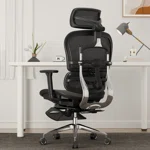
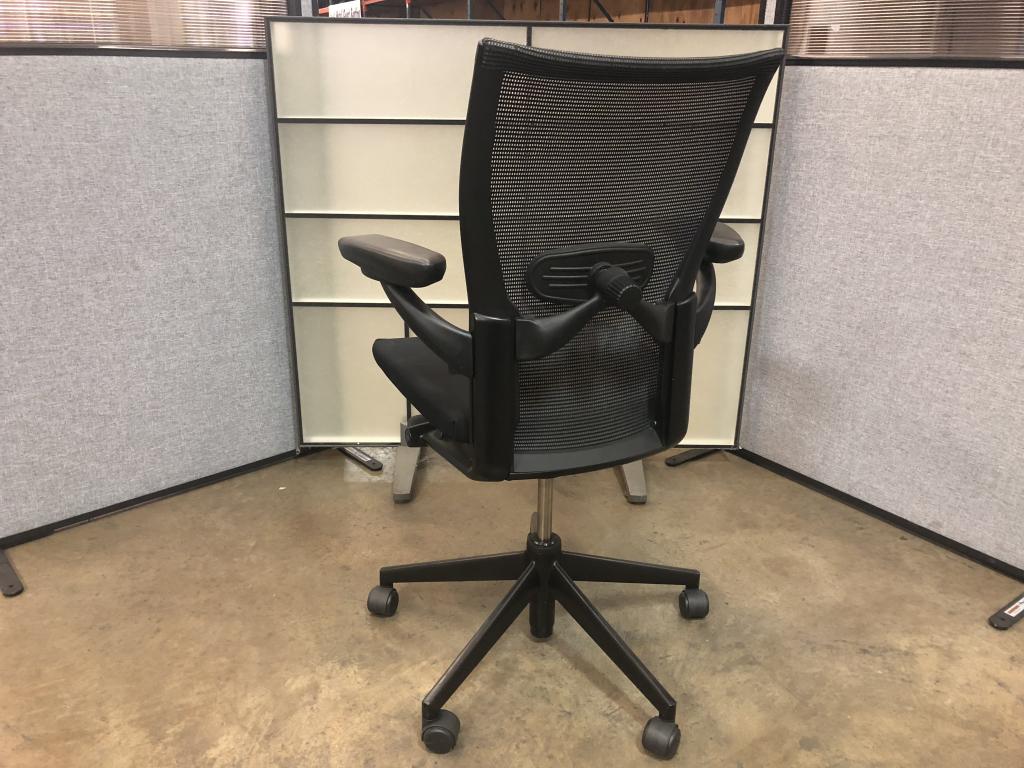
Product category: items_chair
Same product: no